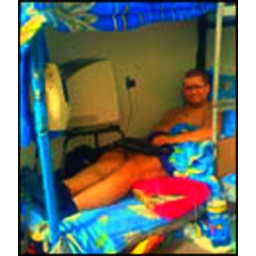
blue guy in bed copy